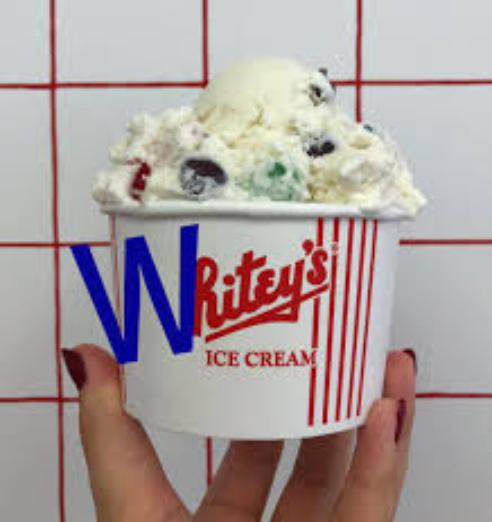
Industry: Food